Learning curve (machine learning)

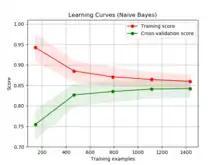
Learning curve plot of training set size vs training score (loss) and cross-validation score

In machine learning (ML), a learning curve (or training curve) is a graphical representation that shows how a model's performance on a training set (and usually a validation set) changes with the number of training iterations ("epochs") or the amount of training data.